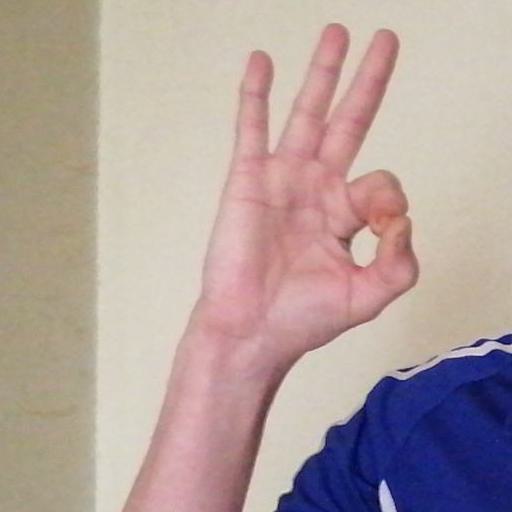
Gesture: ok